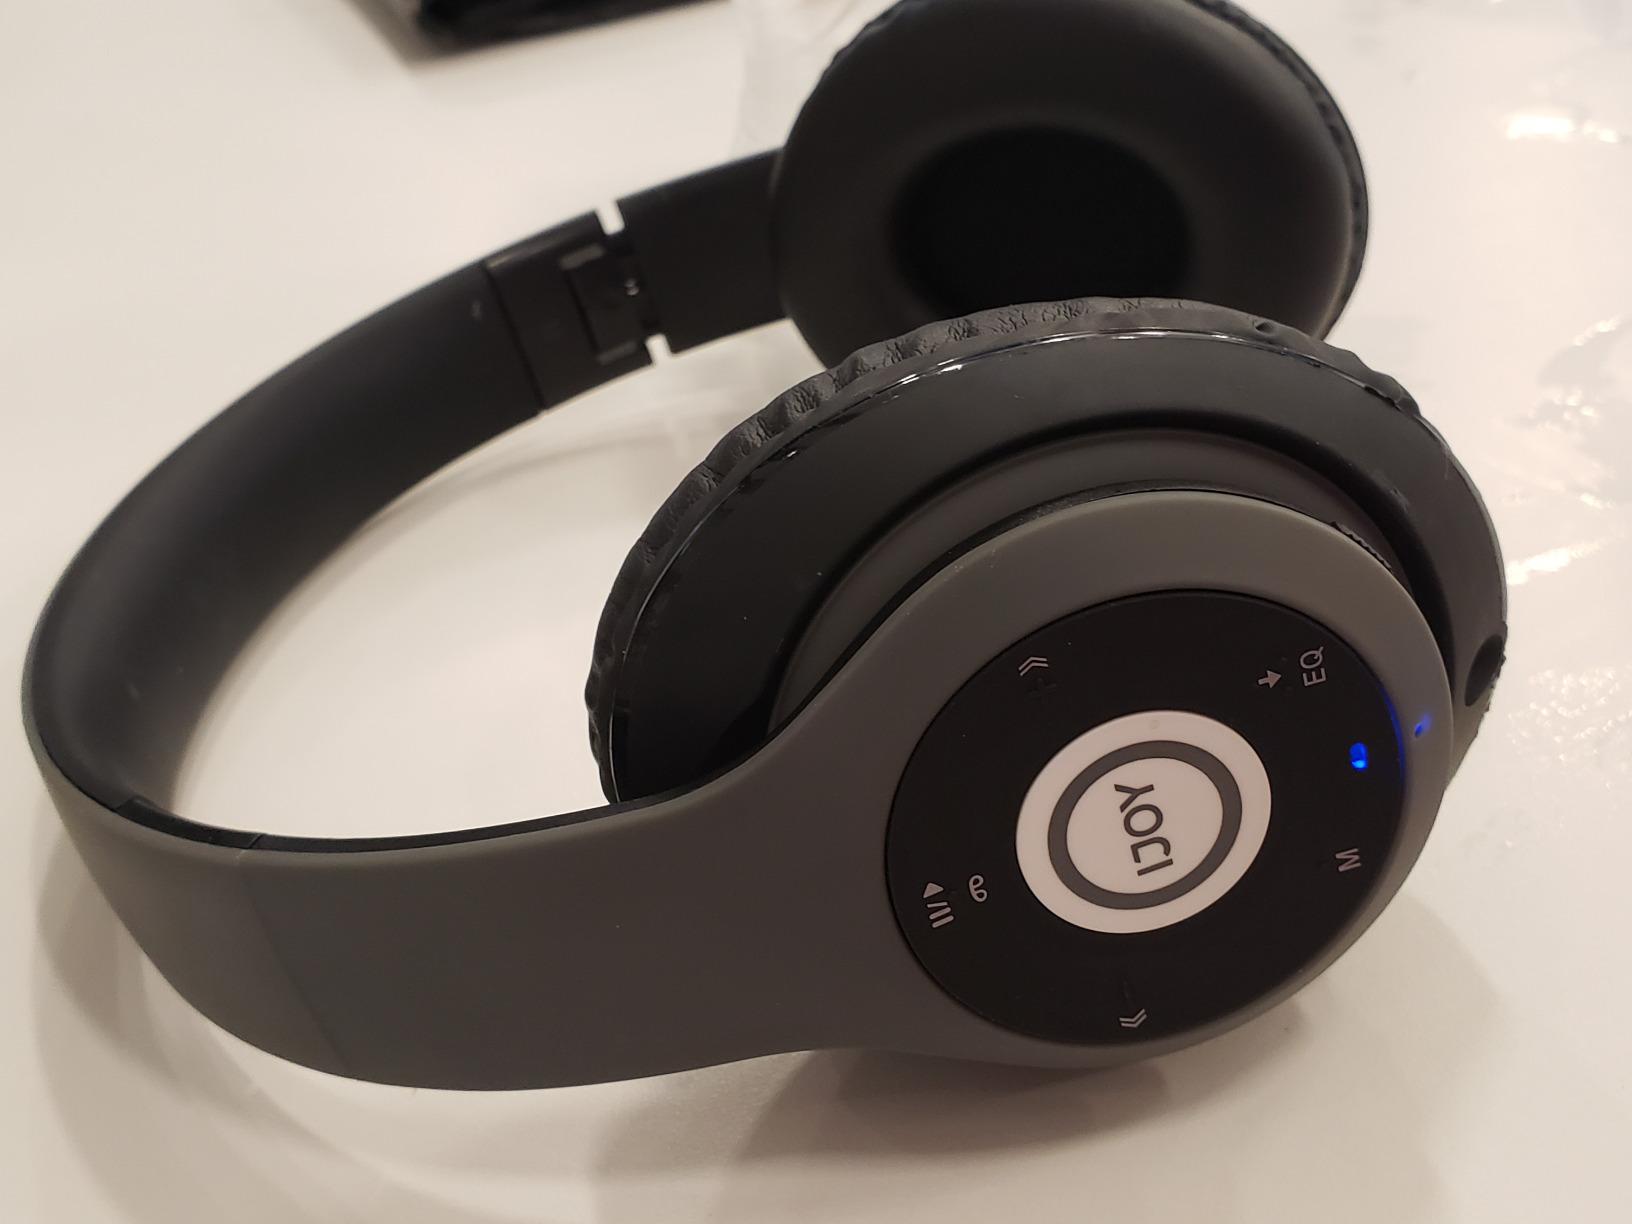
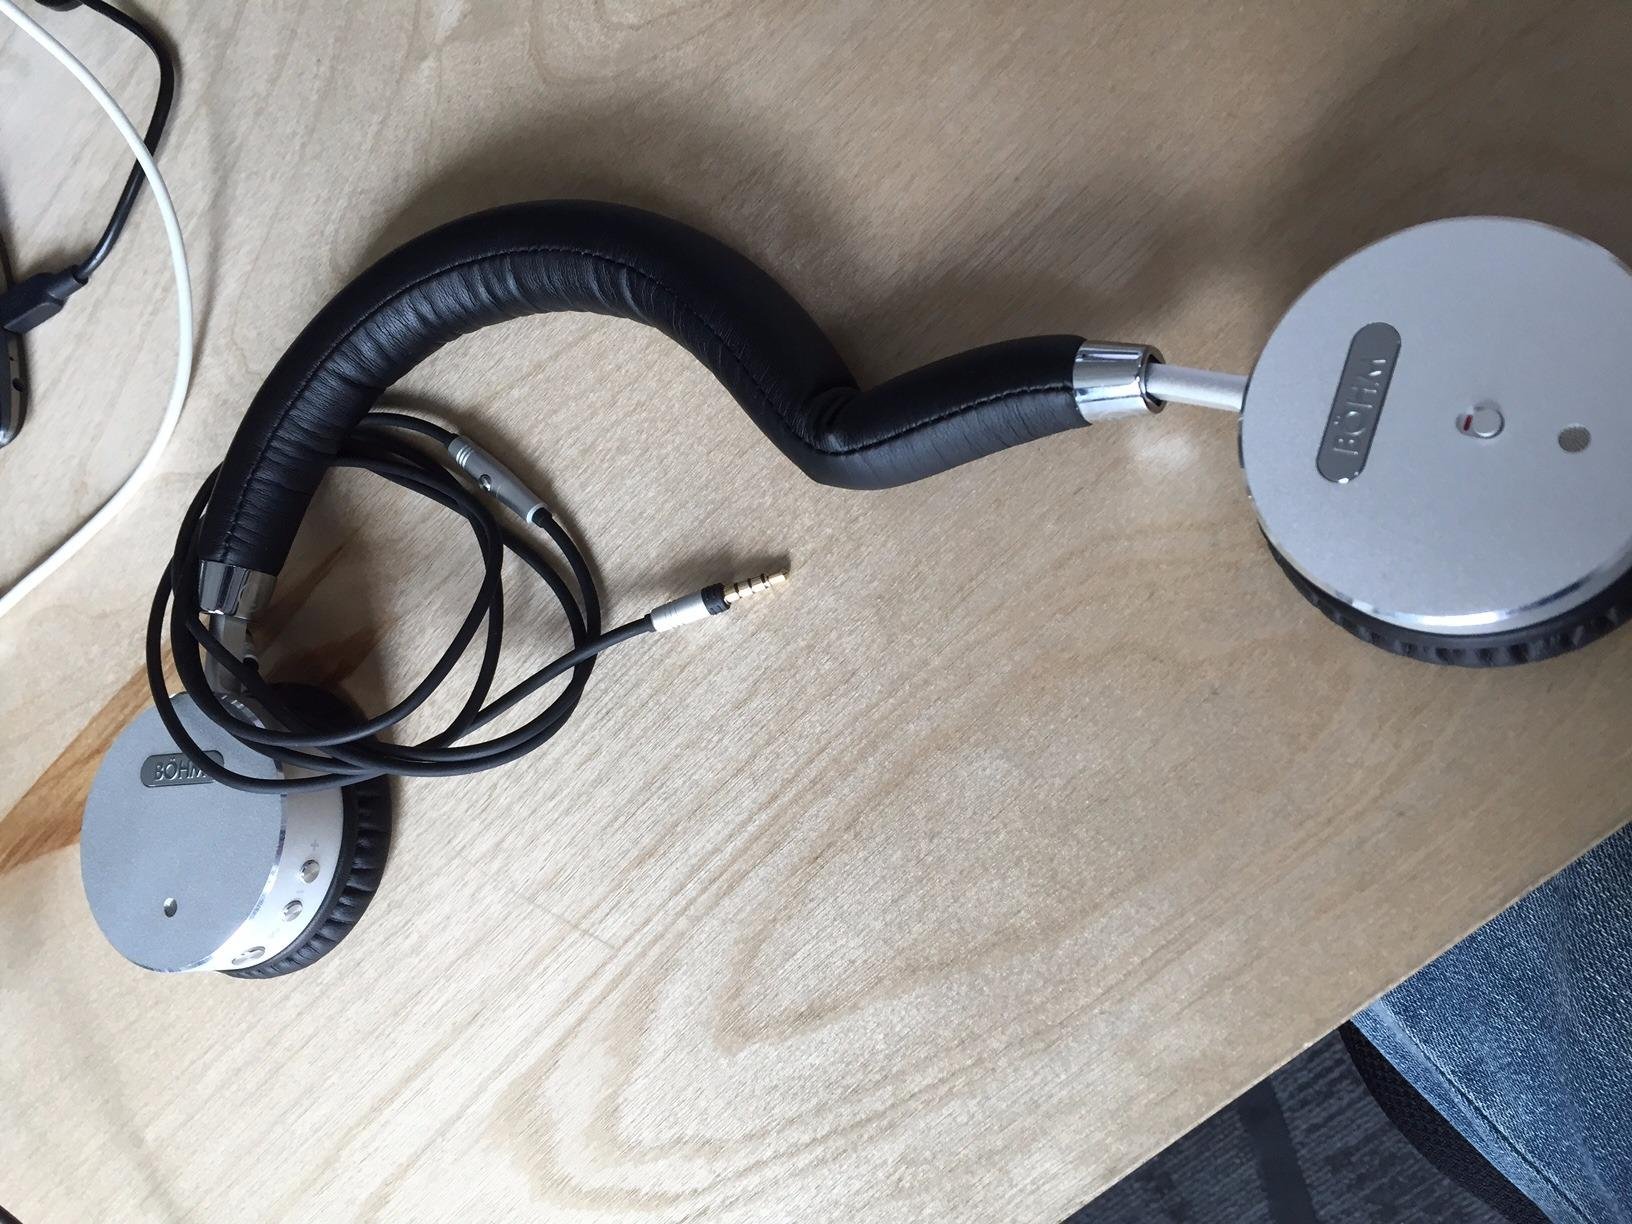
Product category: headphones
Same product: no